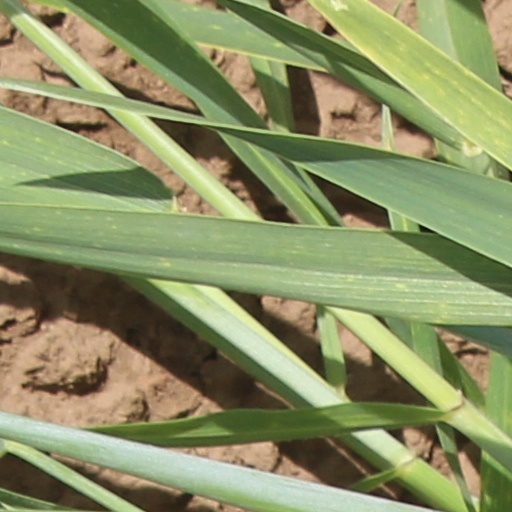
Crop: wheat